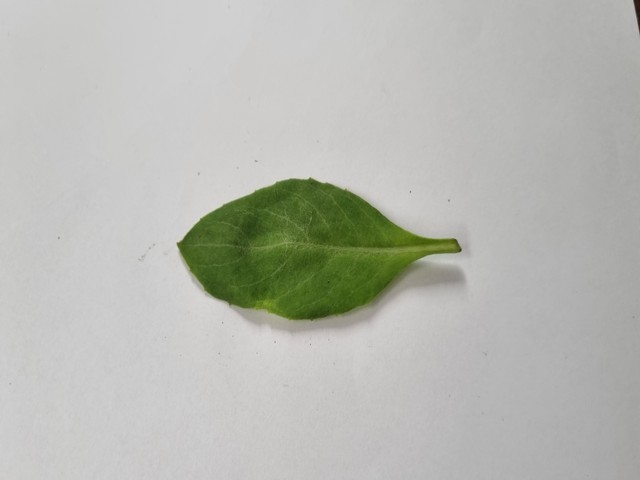
Plant: gainura